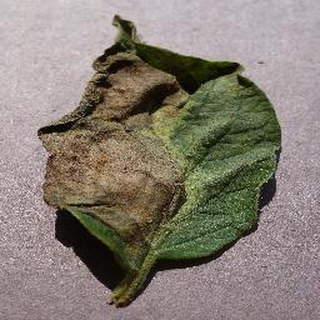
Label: potato_late_blight